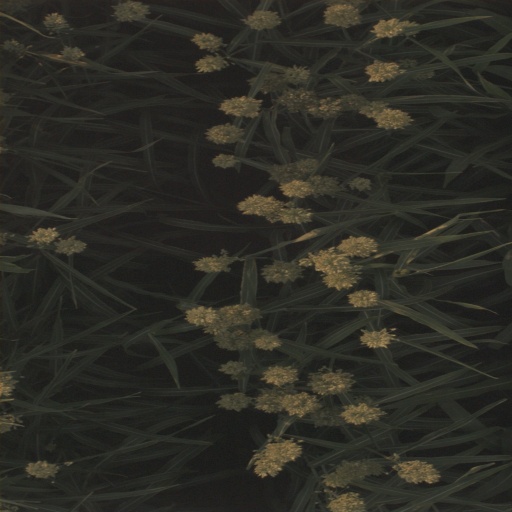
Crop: sorghum